Latin America Memorial

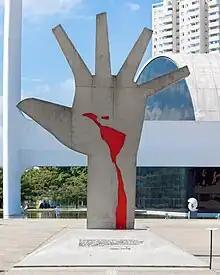
"Mão" sculpture.

The architectural complex consists of several buildings arranged around two squares. It comprises: "Salão de Atos Tiradentes" (Tiradentes "hall of acts"), the Victor Civita Latin American Library, the Brazilian Center of Latin American Studies, the Marta Traba Gallery of Latin American Art, the "Pavilhão da Criatividade" ("creativity pavilion"), the Símon Bolívar Auditorium, and the Latin American Parliament building. In the main square ("Praça Cívica"), there is a large concrete sculpture, also designed by Oscar Niemeyer, representing an open hand in vertical position, with the map of Latin America painted in red. It's a symbol of Latin America's past of oppression and its battles for freedom, with the red map as a reminder of the blood from the sacrifices that were made.